Gothic book illustration

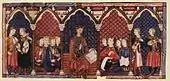
"Cantigas de Santa Maria" (Castile, 1283).

By this time, French art lost its influence and Early Netherlandish painting developed a unique style characterized by painting based on observations of nature. The most significant innovation was the replacement of medieval gold grounds with realistic landscapes as the background of the picture. Through the careful observation of nature, the movement and surface character of the human body, as well as the plasticity of inanimate objects, were precisely reproduced through closely studied and effectively applied light effects. During this period, Jan van Eyck was a central figure in the fundamental renewal of art, who worked as an illuminator himself and illuminated the Turin-Milan Book of Hours.